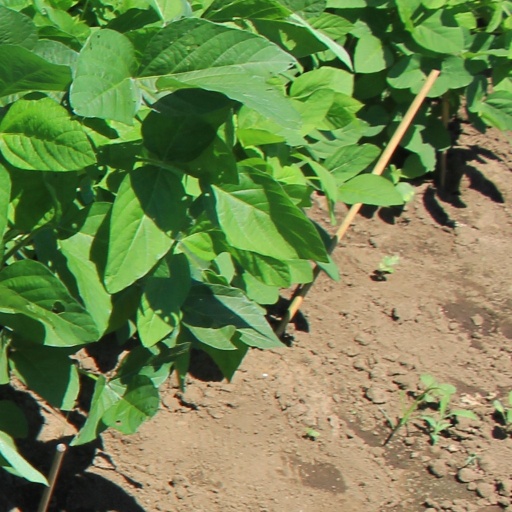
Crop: soybean